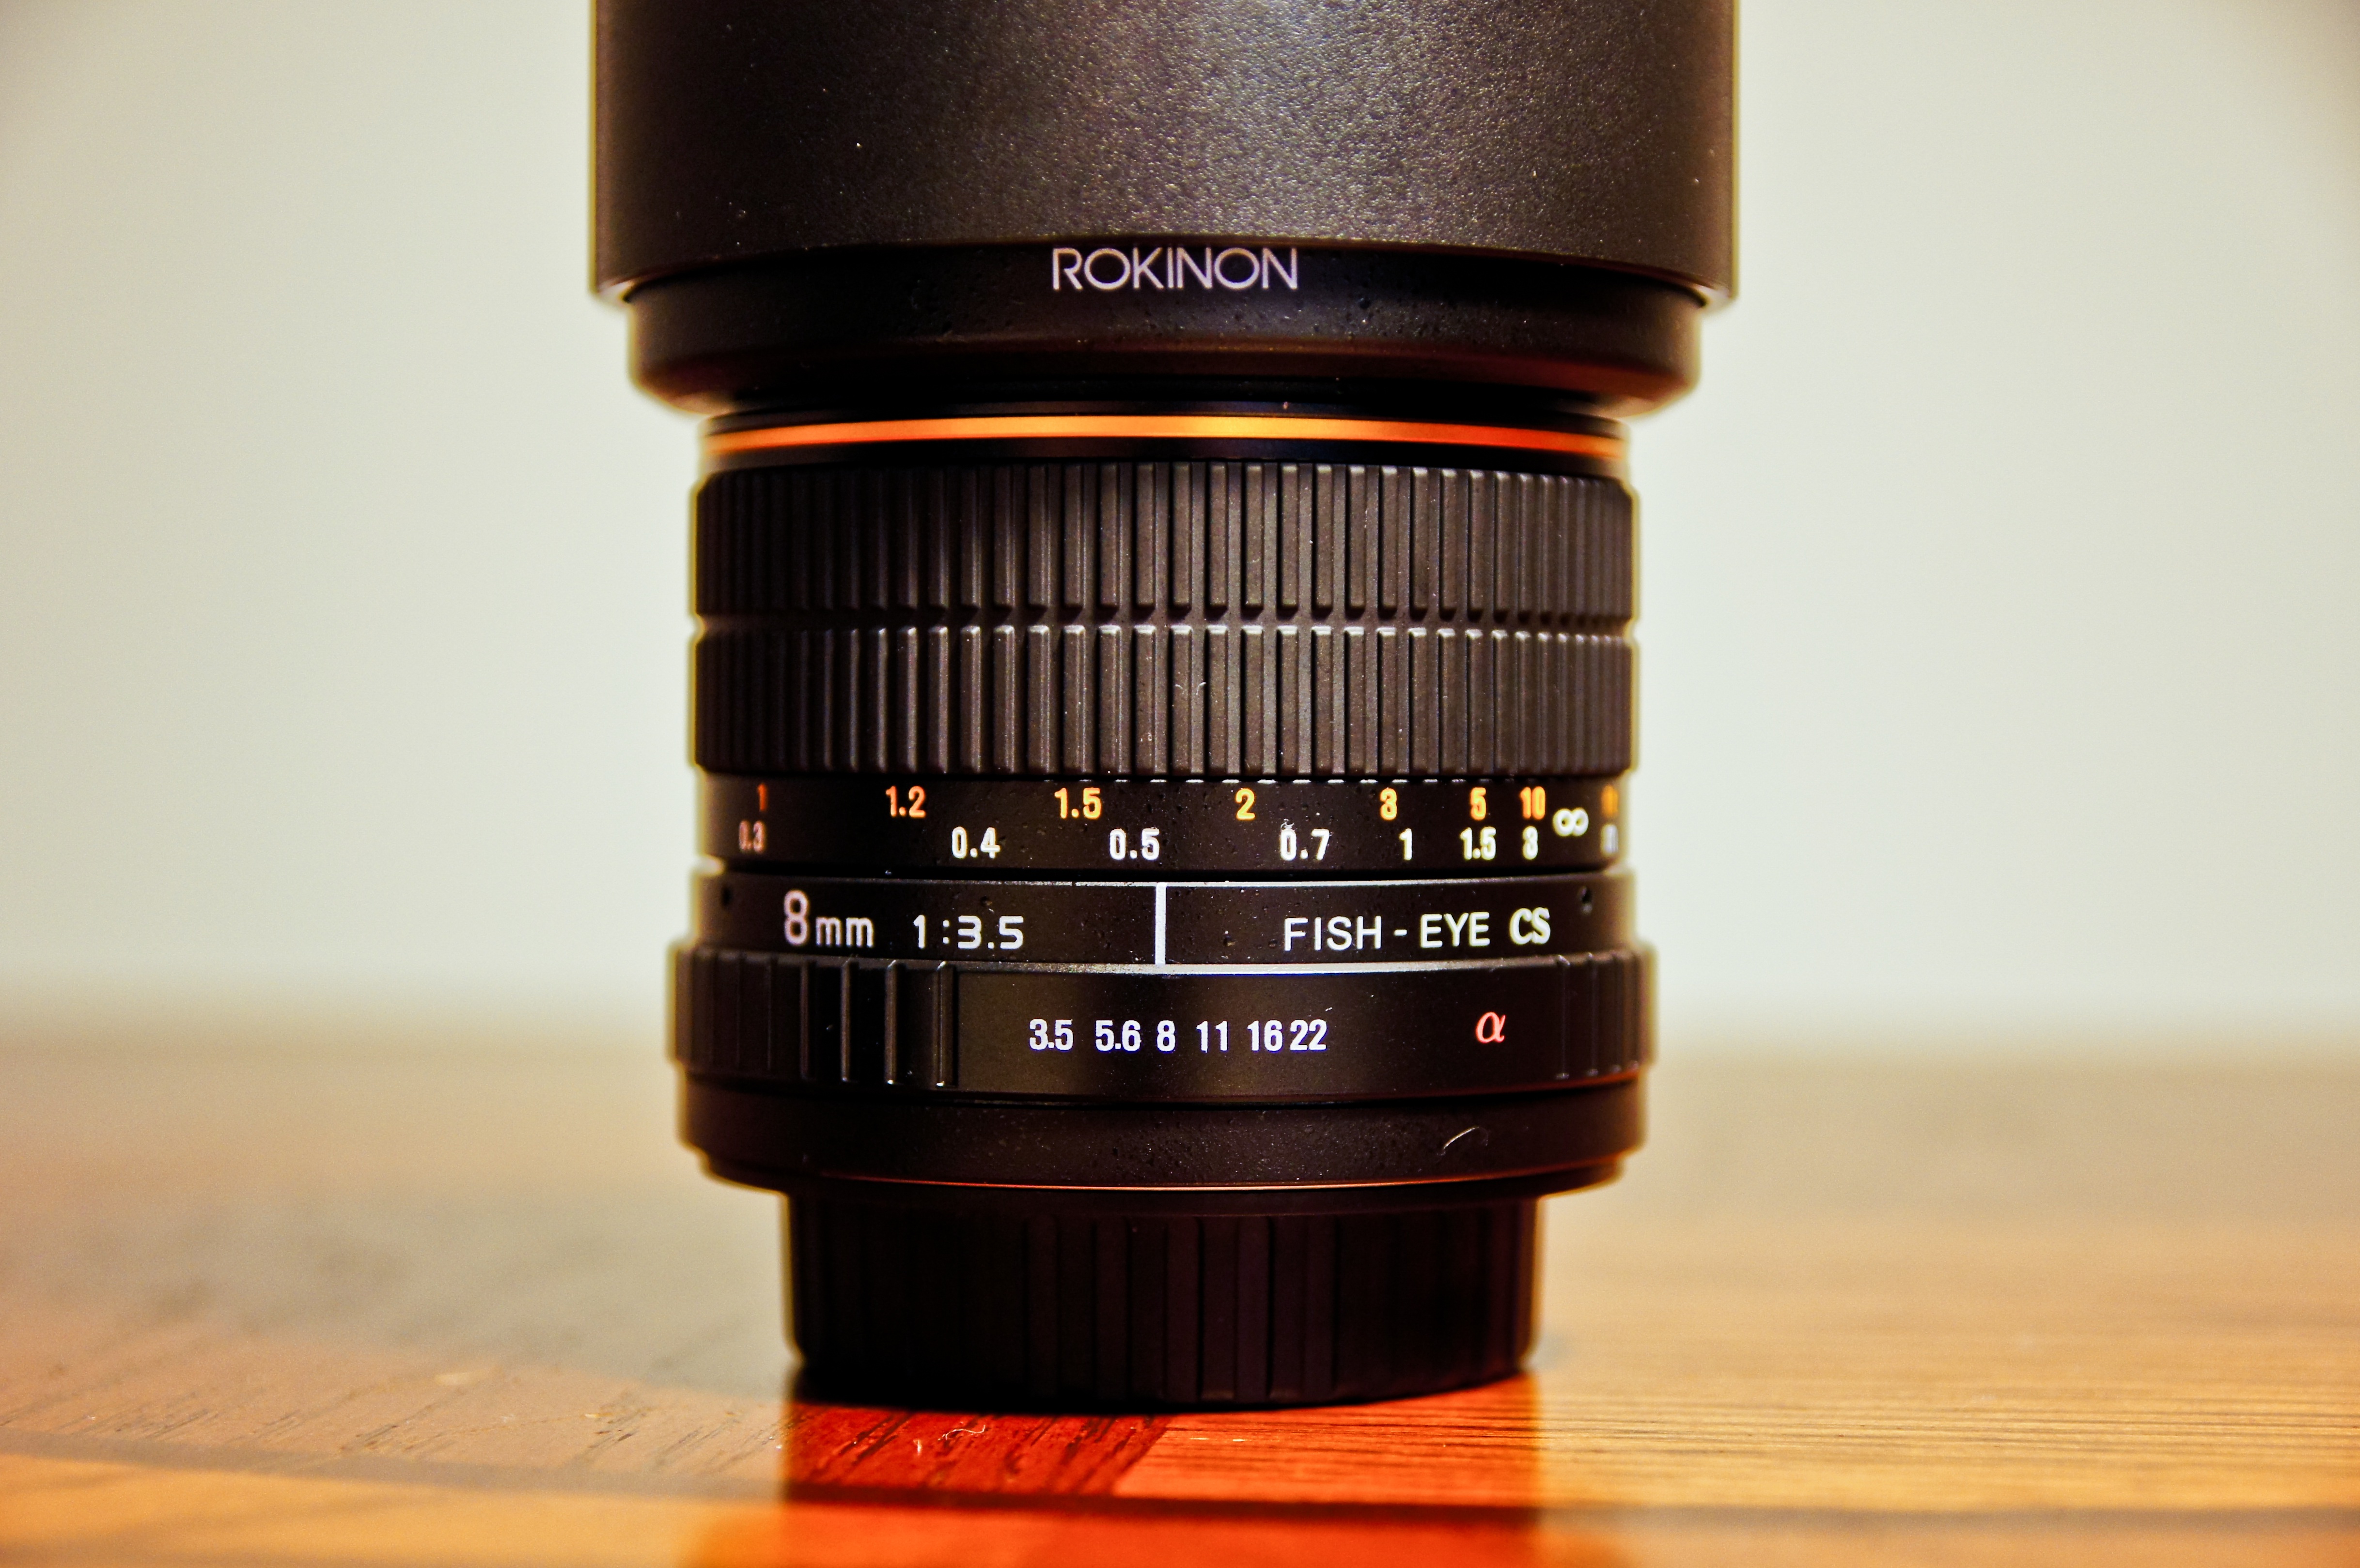
camera, photography, photographer, photo, lens, equipment, closeup, product, reflex camera, zoom, camera lens, shutter speed, focal length, single lens reflex camera, cameras optics, teleconverter, exposure time